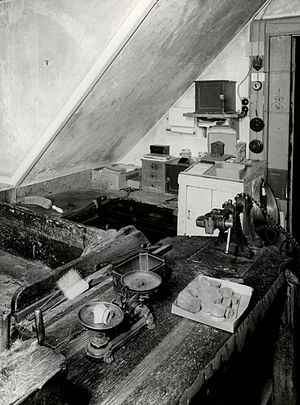
Børstenbinding
Børstenbinderværksted i Valby i 1968.
Bruuns børstenbinderværksted, Nørretofte Alle 28, Valby.
Børstenbinding er et gammelt håndværk til fremstilling af børster. Det er også et emne, der undertiden tages op i skolefaget sløjd, men især inden for husflid.